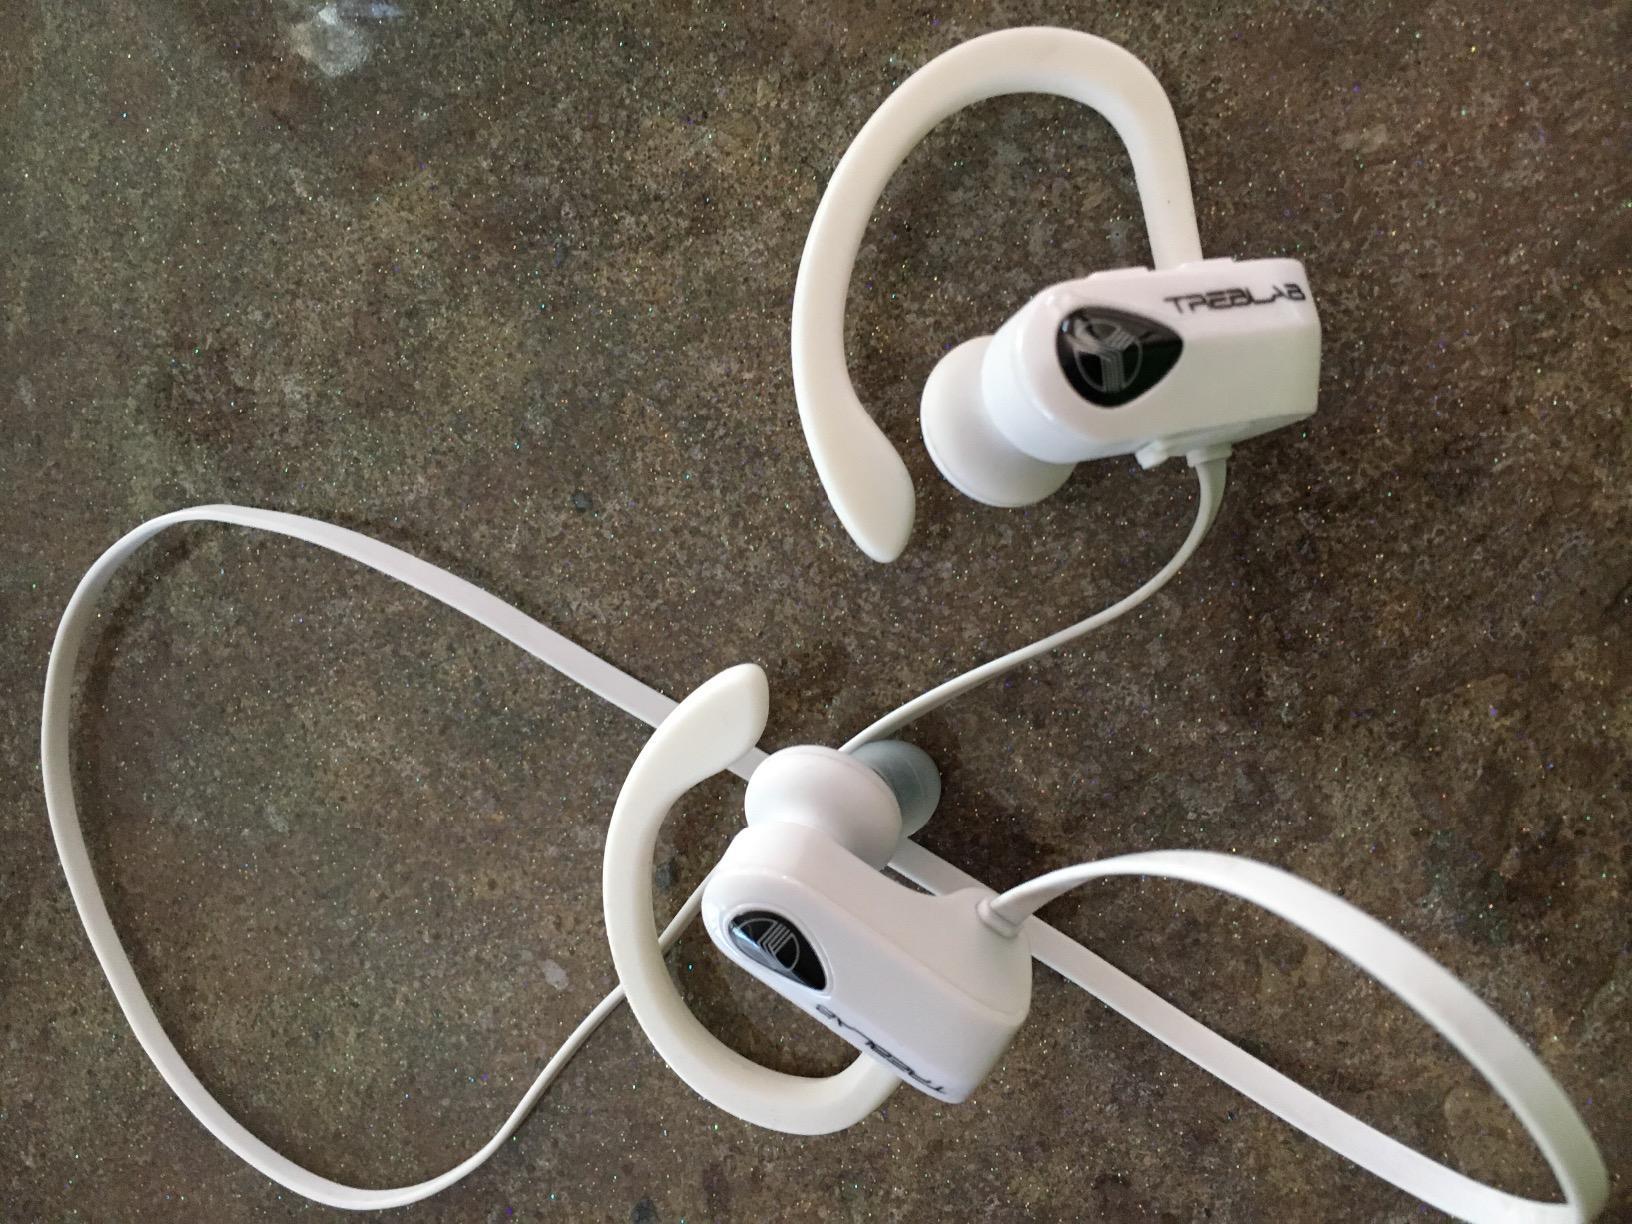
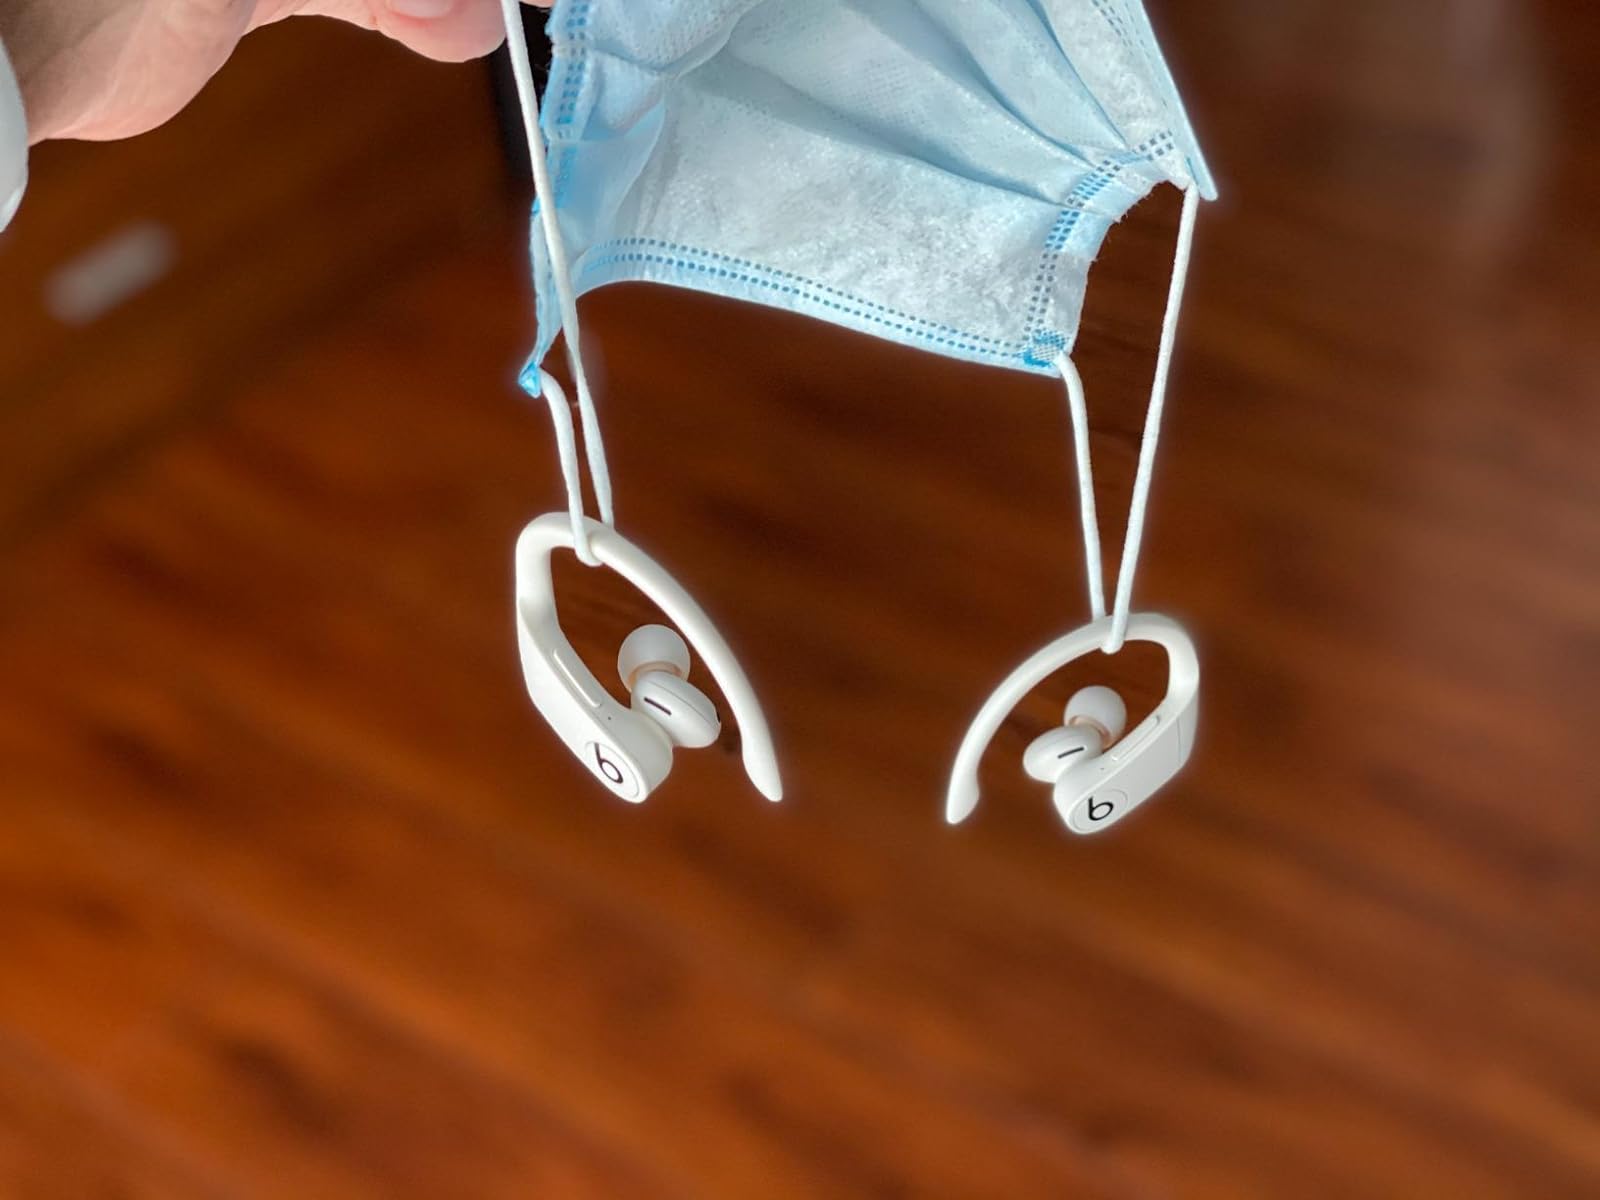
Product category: earbuds
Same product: no